Audi A6

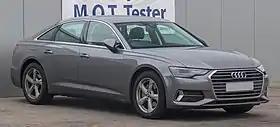
2018 Audi A6 Sport Trim (C8)

The Audi A6 is an executive car manufactured by the German company Audi since 1994. Now in its fifth generation, the successor to the Audi 100 is manufactured in Neckarsulm, Germany, and is available in saloon and estate configurations, the latter marketed by Audi as the Avant. Audi's internal numbering treats the A6 as a continuation of the Audi 100 lineage, with the initial A6 designated as a member of the C4-series, followed by the C5, C6, C7, and the C8. The related Audi A7 is essentially a Sportback (liftback) version of the C7-series and C8-series A6 but is marketed under its own separate identity and model designation.